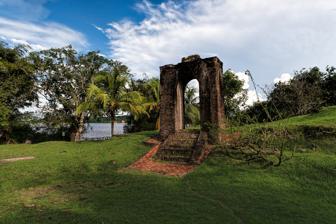
Building: Fort Kyk-Over-Al
Country: Guyana
Year built: 1616
For the literary magazine, see Kyk-Over-Al (magazine) . Fort Kyk-Over-Al Part of Essequibo Ruins of Fort Kyk-Over-Al Fort Kyk-Over-Al Coordinates 6°22′41″N 58°41′20″W / 6.378114°N 58.688822°W / 6.378114; -58.688822 Site history Built 1616 ( 1616 ) Garrison information Occupants Dutch Republic (1616-1795) Batavian Republic/Commonwealth (1795-1806) Kingdom of Holland (1806-1810) First French Empire (1810-1813) Sovereign Principality of the United Netherlands (1813-1815) 6°23′N 58°41′W / 6.383°N 58.683°W / 6.383; -58.683 Fort Kyk-Over-Al was a Dutch fort in the colony of Essequibo , in what is now Guyana . It was constructed in 1616 at the intersection of the Essequibo, Cuyuni and Mazaruni rivers. It once served as the centre for the Dutch administration of the county, but now only ruins are left. The name Kyk-Over-Al derives from the Dutch for "See over all", a reference to the commanding view of the river from the fort. History The Dutch faced their first serious attacks in 1665 when Major John Scott was sent by the Governor of Lord Willoughby , to invade the settlements in the Pomeroon . By that time, prosperous sugar plantations were already established in that area. Scott, in alliance with Caribs , seized Nova Zeelandia , and after leaving 50 men to hold it, he proceeded up the Essequibo and occupied Kyk-Over-Al with 20 men. By 1672, Fort Kyk Over Al was described as a "two-storeyed brick structure approximately 20m x 20m, complete with a powder magazine inside the wall". The occupation of Kyk-Over-Al by the English did not last long, for the Dutch Commandeur of Berbice , Matthys Bergenaar , was able to march overland with a group of soldiers and recapture it. At the same time, a French expedition arrived in the Pomeroon area to help the Dutch who were their allies. They besieged the English at the fort at Nova Zeelandia and starved the men into surrendering. The prisoners were shortly after massacred by the Arawaks who were allies of the French . Thus, Essequibo reverted to the Dutch, Abraham Crijnssen , who had earlier captured Suriname from the English, arrived as Commandeur. He concentrated his attention on redeveloping Kyk-Over-Al and the surrounding areas. Pomeroon was not regarded as a priority. One year later, another group of French privateers again attacked Essequibo. Pomeroon was also attacked the same year by the French and their Carib allies. However, Commander Blake, the Post-holder, and the few soldiers under his command were able to defend the settlement after killing many of the invaders. In December 1712, Pomeroon was attacked again by a combined force of French and Spanish buccaneers, but Blake and his men were able to drive them away. In 1716, the building became overcrowded and new buildings were constructed nearby. By 1748, the fort was completely abandoned, and the building was scavenged for new constructions. The site became of interest in 1897 as a part of the Venezuelan crisis of 1895 , when the remnants of the fort were claimed to be built by the Spanish. An archaeologist identified the brickwork to be Dutch. On 20 July 1999, the building was designated a National Monument. References ^ a b "History This Week" . Stabroek News . 2008-01-24 . ^ "FORT KYK-OVER-AL" . National Trust of Guyana . ^ a b "Fort Kyk Over Al" . Guyana Chronicle via Land of Six Peoples . ^ "Guyana's National Monuments" . Guyana Times International . Wikimedia Commons has media related to Fort Kyk-Over-Al . v t e Buildings in Guyana Airports Cheddi Jagan Eugene Correia Kaieteur Aishalton Annai Apoteri Awaruwaunau Baramita Bartica Ebini Imbaimadai Kamarang Karanambo Karasabai Kato Kurukabaru Lethem Linden Lumid Pau Mabaruma Mahdia Monkey Mountain Mountain Point New Amsterdam Orinduik Paramakatoi Paruima Port Kaituma Amusement parks Splashmins Fun Park Forts Fort Nassau Fort Zeelandia Fort Kyk-Over-Al Government and municipal Georgetown City Hall Parliament Building Red House Secretariat of the Caribbean Community State House Hospitals Georgetown Public Hospital New Amsterdam Public Hospital St. Joseph Mercy Hospital Museums and zoos Guyana National Art Gallery Guyana National Museum Guyana Zoo Walter Roth Museum of Anthropology Other monuments Arthur Chung Conference Centre Austin House Bank of Guyana Georgetown Cenotaph Georgetown Lighthouse Stabroek Market Umana Yana Places of worship Brickdam Cathedral St Andrew's Kirk St George's Cathedral Mission Chapel Sports venues Bourda Providence Stadium South Dakota Circuit Synthetic Track and Field Facility